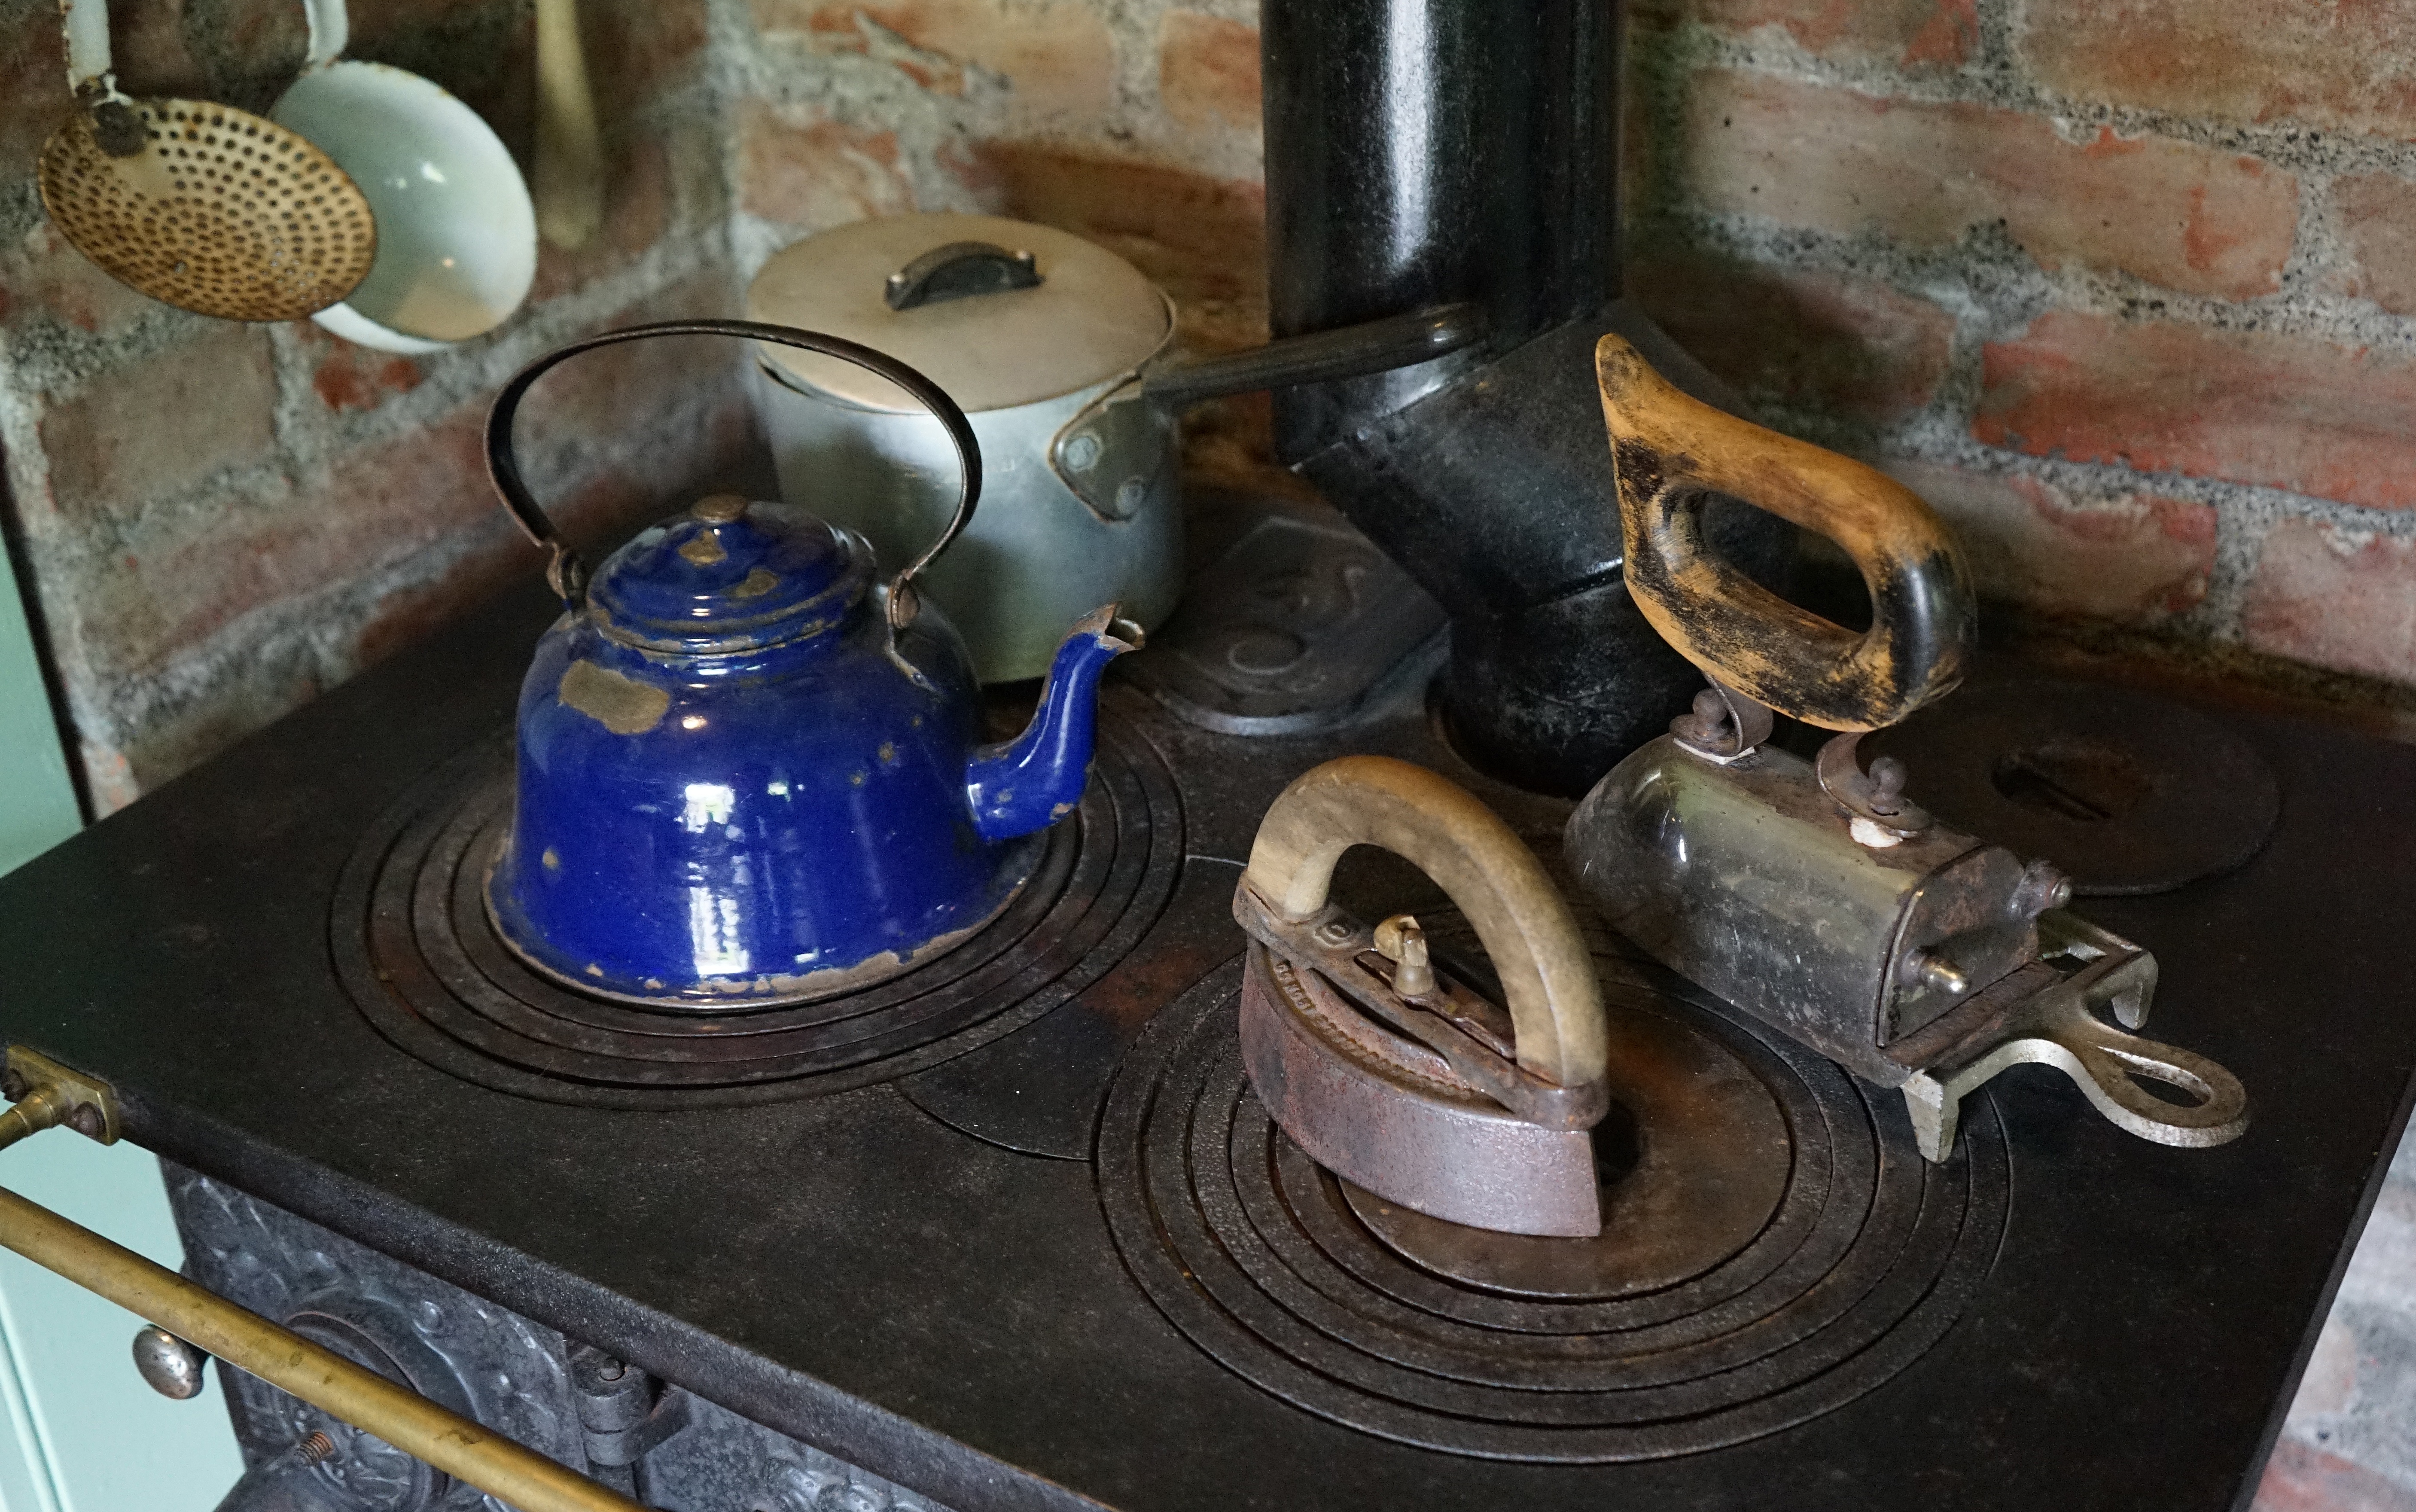
antique, wheel, bell, cook, stove, art, iron, man made object, water boiler, cooking zone, old kitchen stove